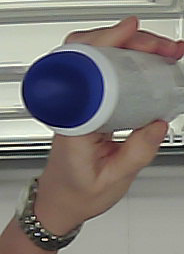
Product: dove_spray